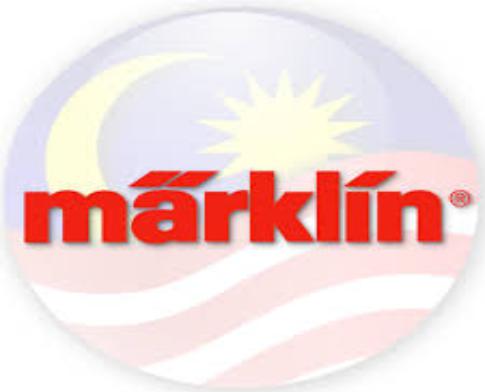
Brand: marklin
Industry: Leisure